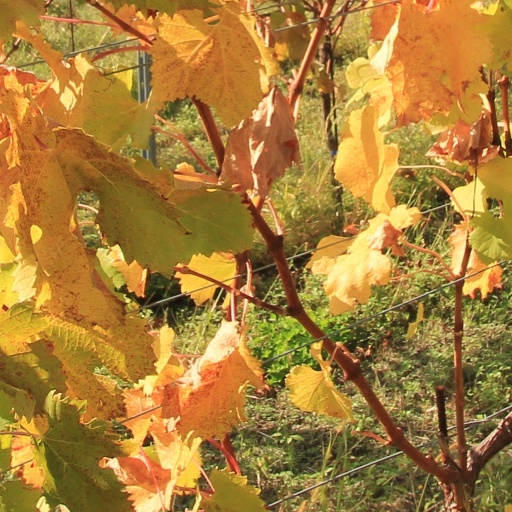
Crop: grape